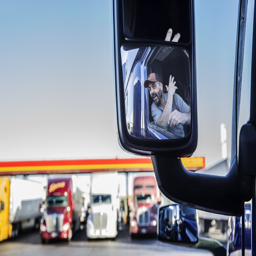
person talks about threats to the industry from future technologies